Marcianopolis

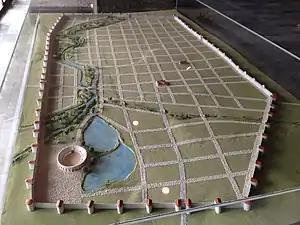
Marcianopolis city model (Devnya museum) and showing the location of the House of Antiope in the centre

Marcianopolis or Marcianople (Greek: Μαρκιανούπολις), also known as Parthenopolis was an ancient Greek, then Roman capital city and archbishopric in Moesia Inferior. It is located at the site of modern-day Devnya, Bulgaria. The ancient city has been partially excavated and is renowned for its museum collection of ancient mosaic floors from villas in the city.